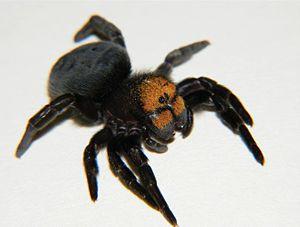
Eresus moravicus est une espèce d'araignées aranéomorphes de la famille des Eresidae.